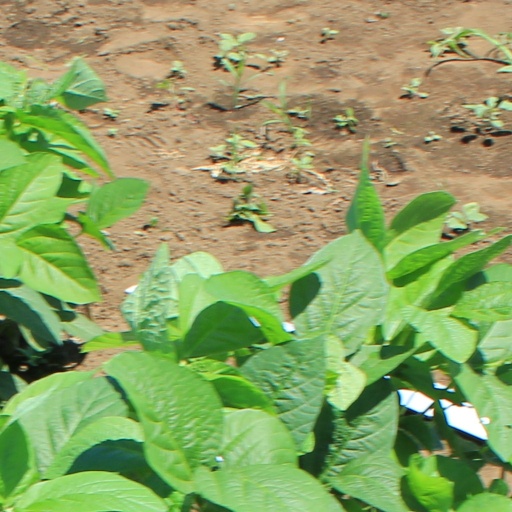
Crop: soybean